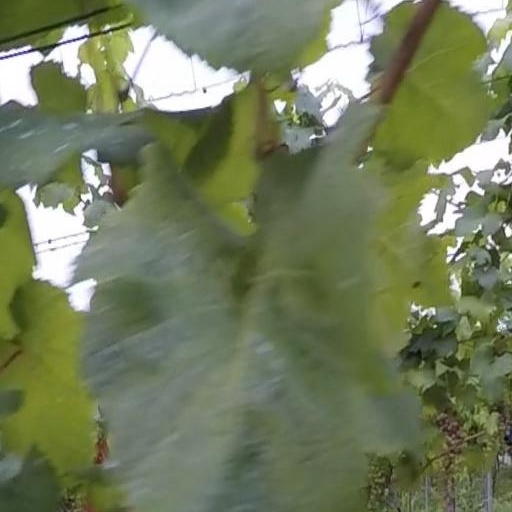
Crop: grape